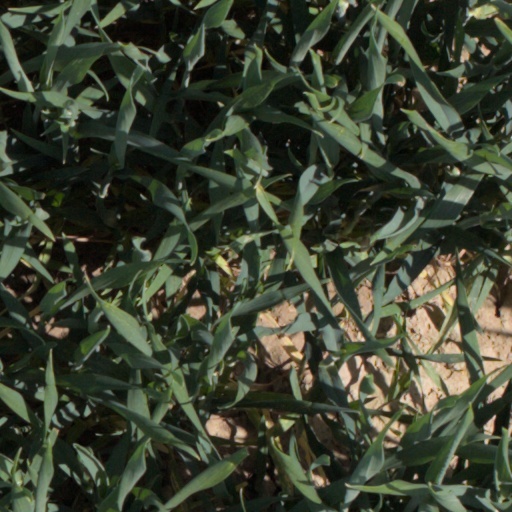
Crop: wheat